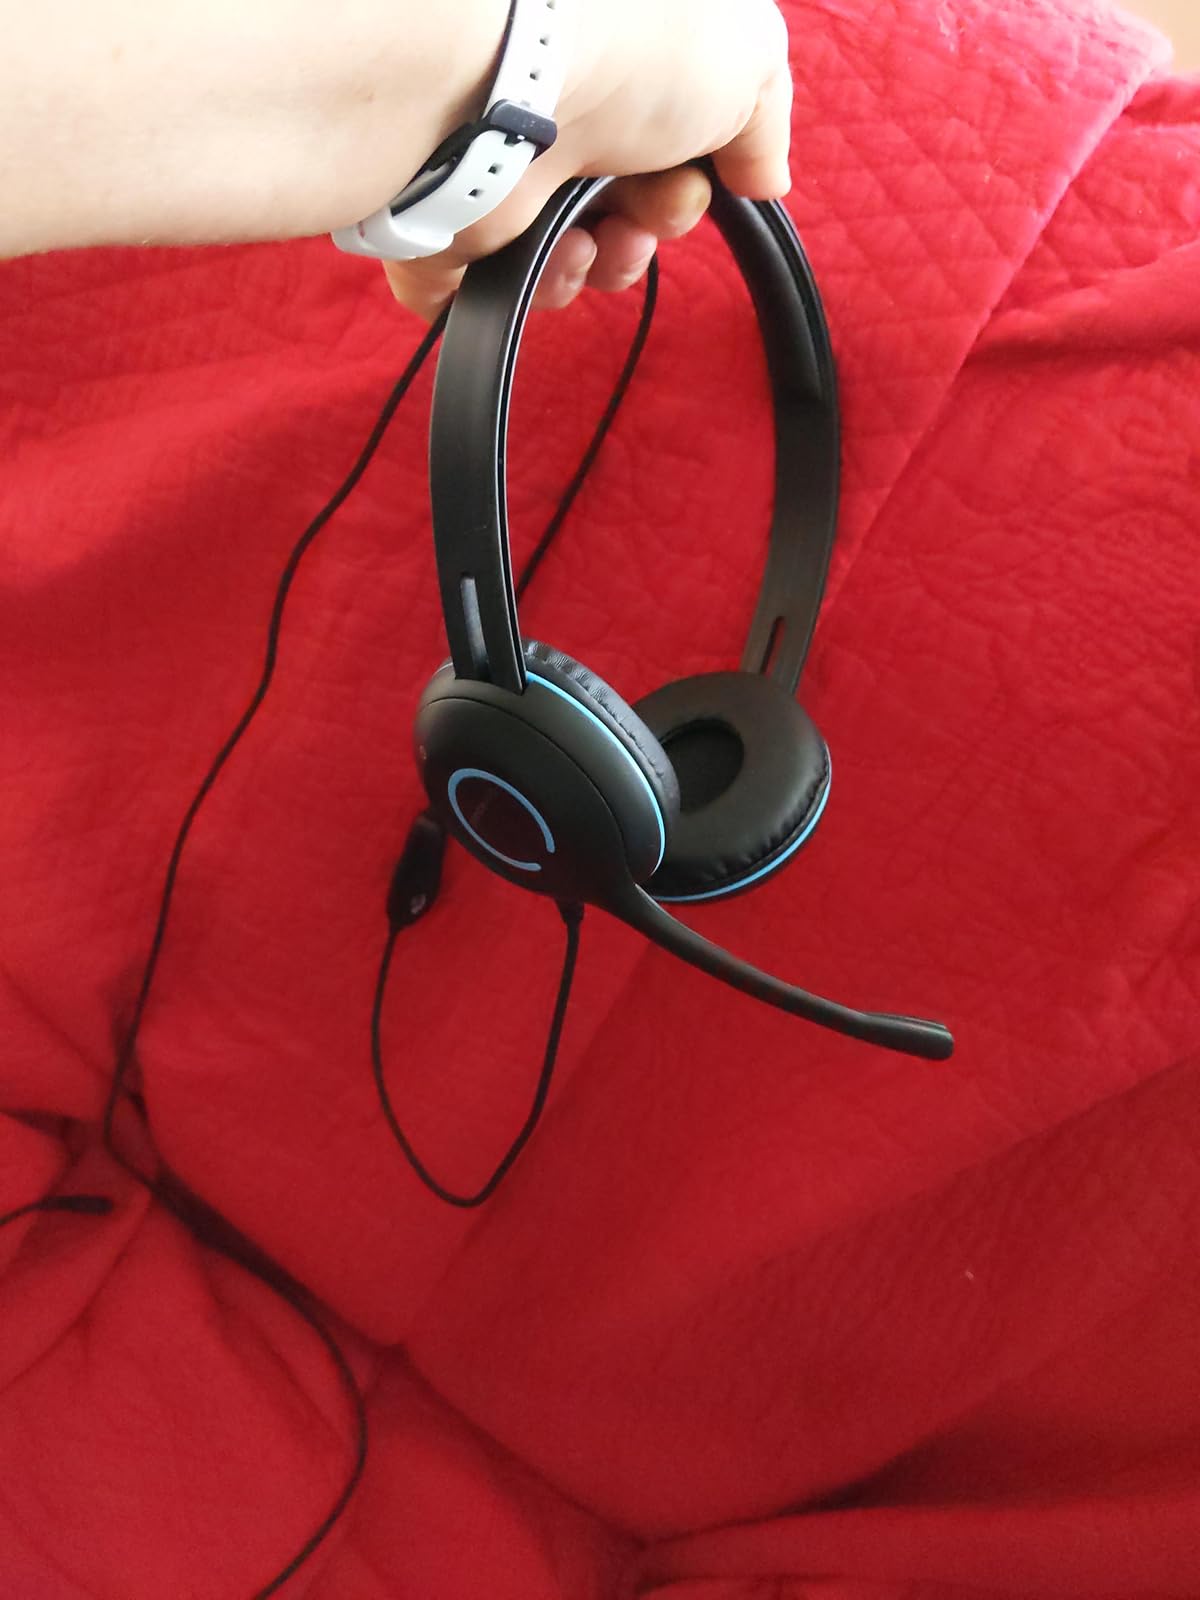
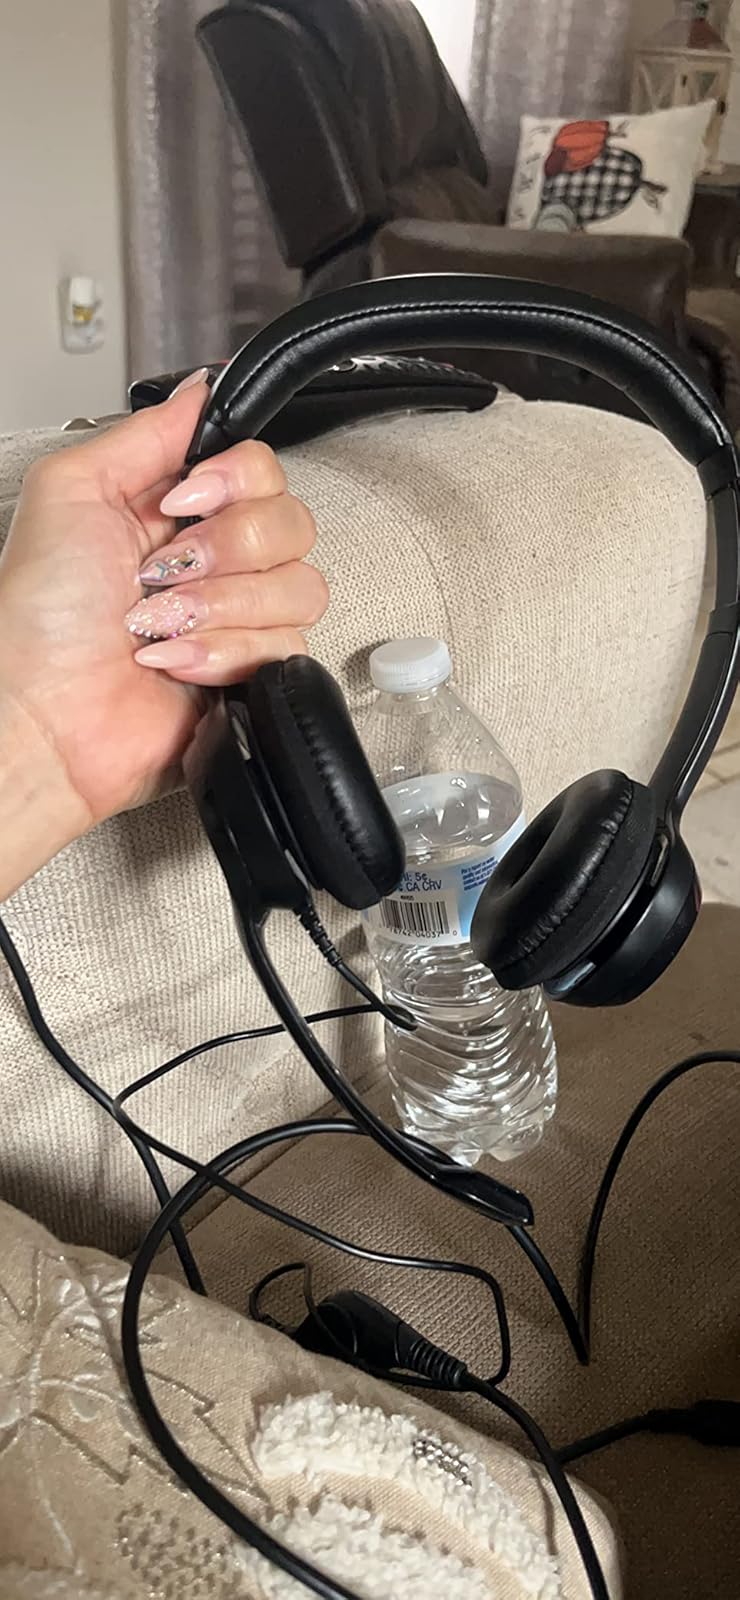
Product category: headphones
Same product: no